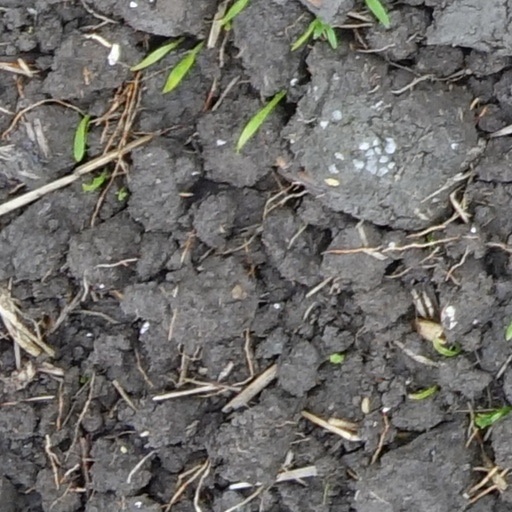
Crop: wheat